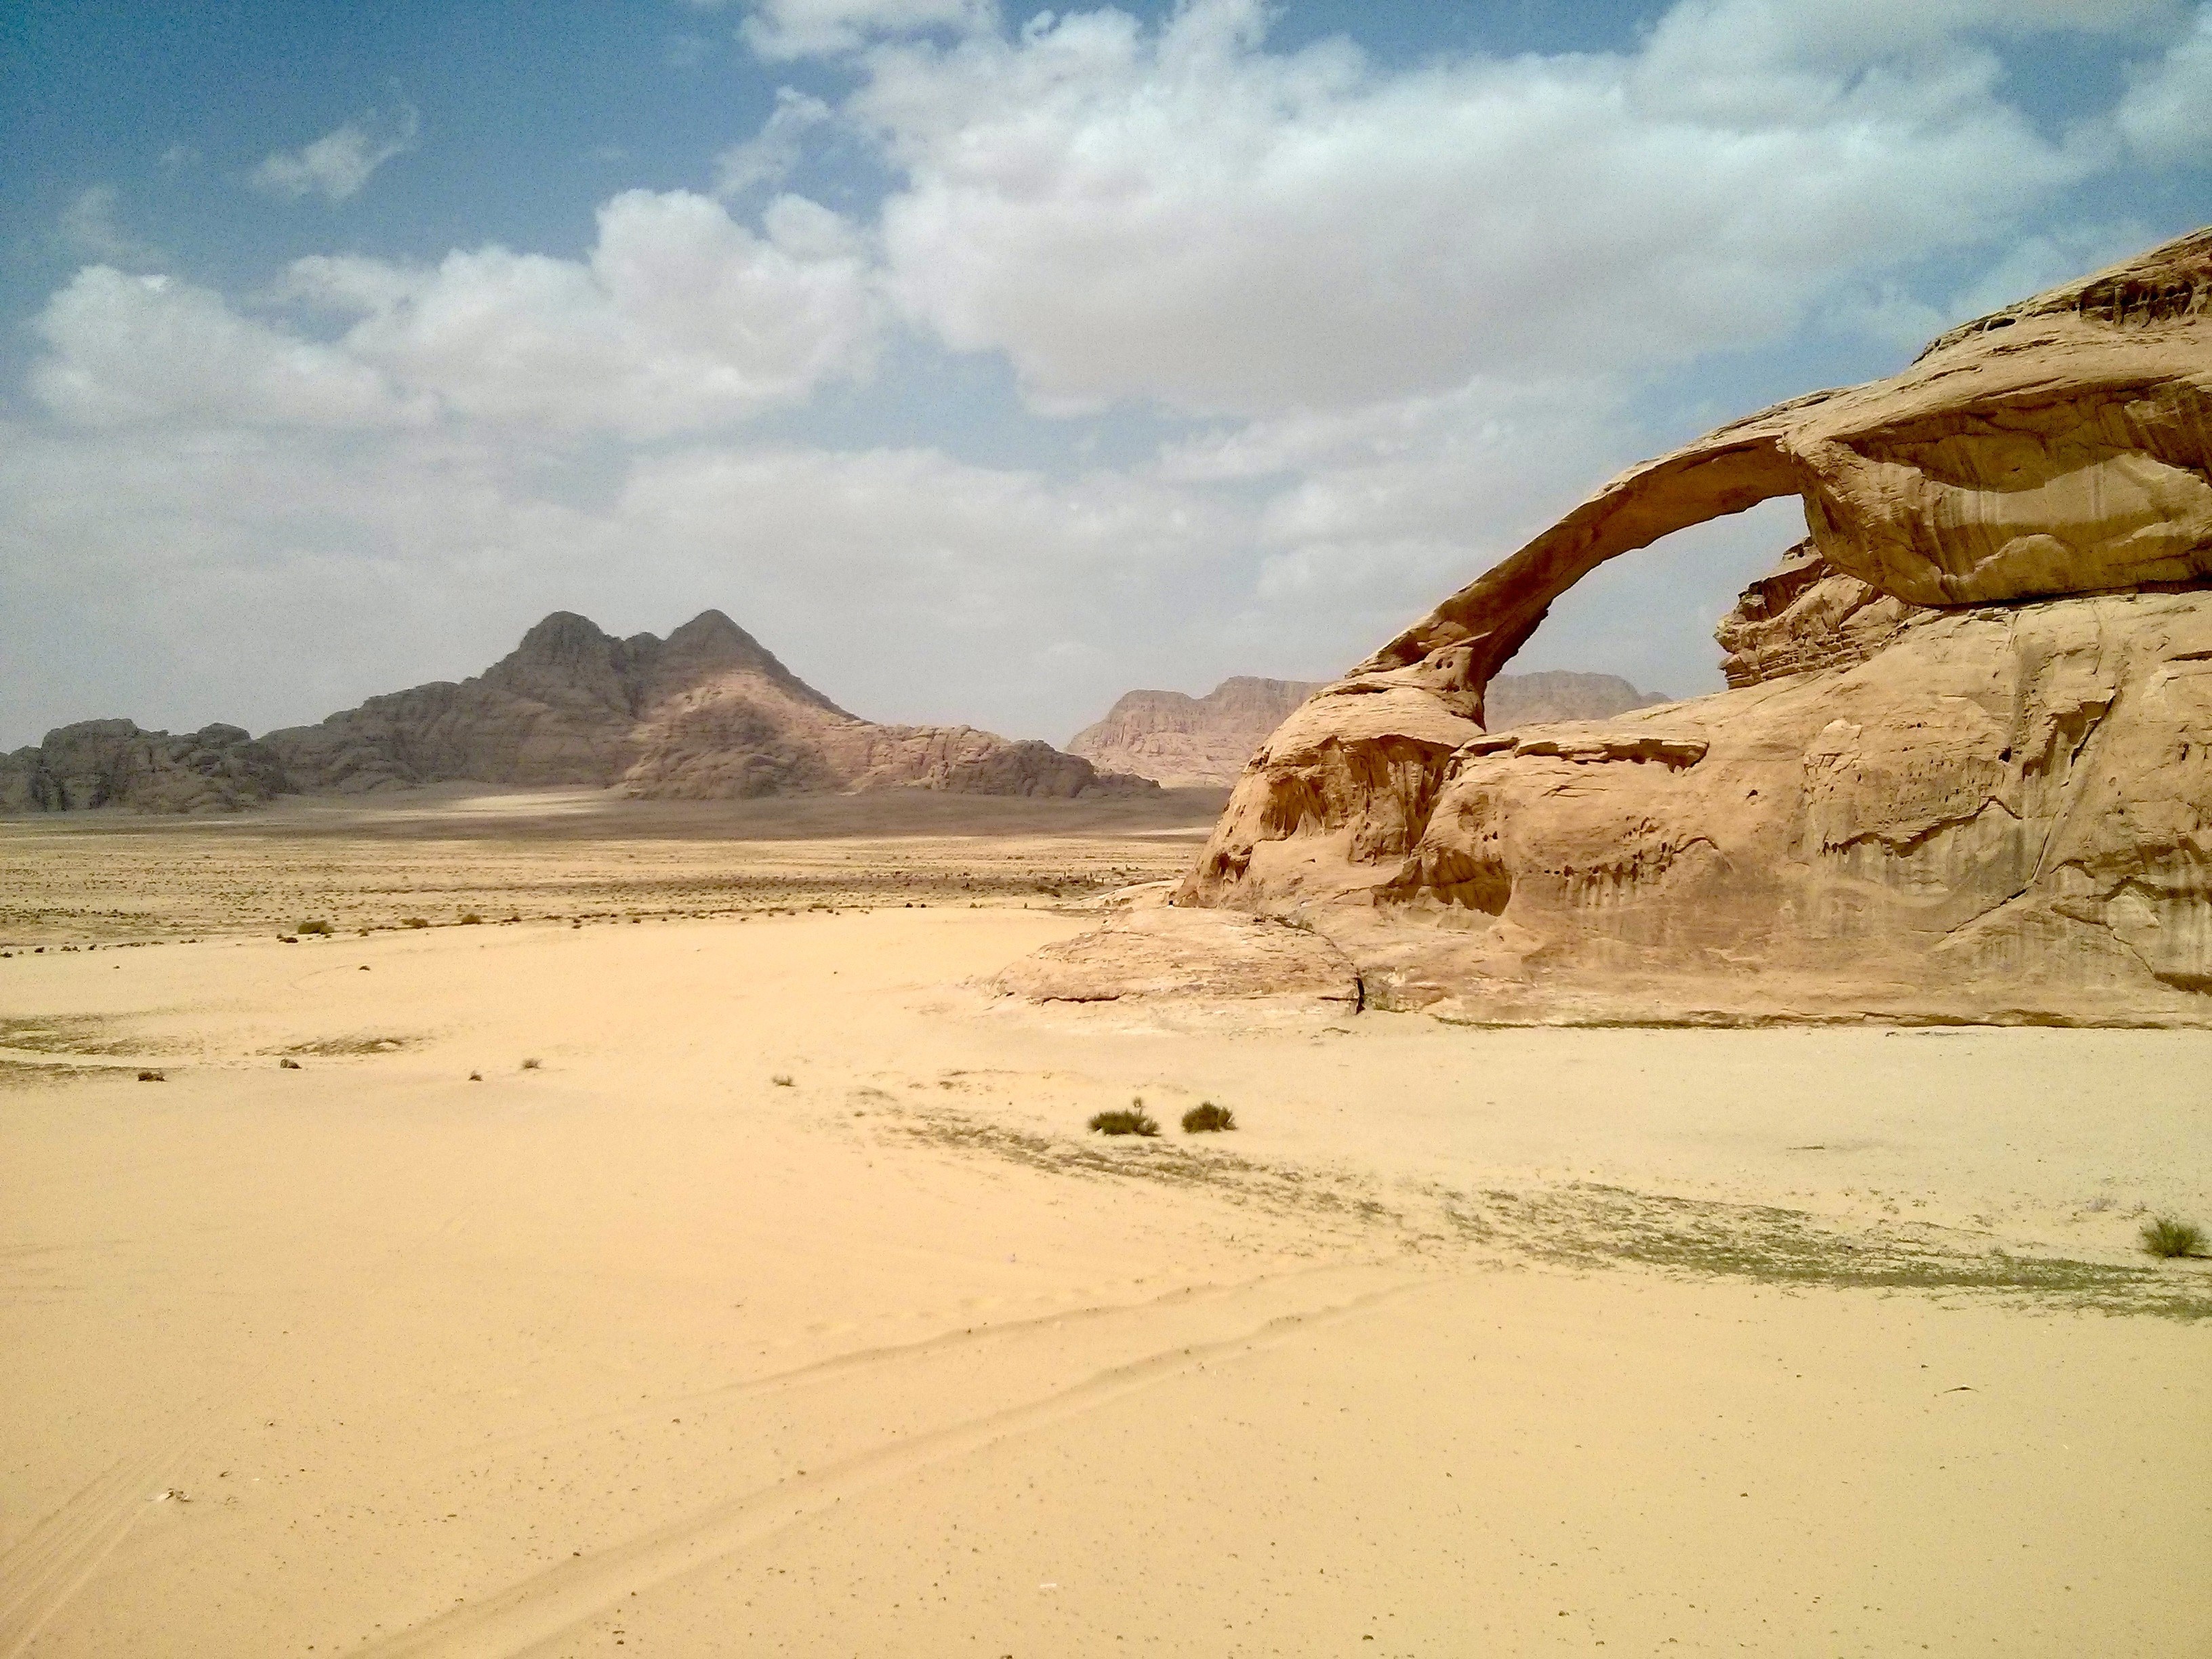
landscape, sand, desert, valley, formation, badlands, plateau, habitat, sahara, wadi, landform, erg, natural environment, geographical feature, aeolian landform